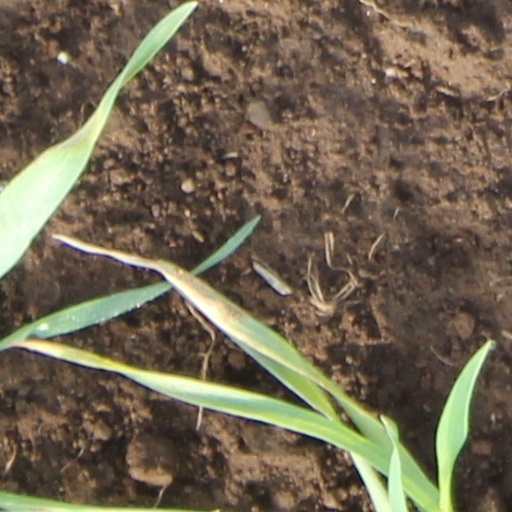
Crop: wheat